Momper Senate

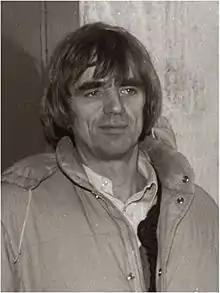
Hans-Christian Ströbele (1987)

In the former SPD headquarters in West Berlin, the CDU had been the strongest parliamentary group in the House of Representatives since 1975 and the governing mayor since 1981. The Social Democrats, who achieved their second-best result in Berlin's post-war history in the 1963 election with 61.9%, had suffered losses in almost every election since then. After Richard von Weizsäcker was elected Federal President in 1984, Eberhard Diepgen governed a CDU/FDP Senate. Diepgen, who was regarded as a less charismatic technocrat and string-puller, was clearly confirmed in the elections to the Berlin House of Representatives on March 10, 1985. The CDU was represented in the House of Representatives with 69 seats, the SPD received 48, the Alternative List 15 and the FDP 12.